Capitalism

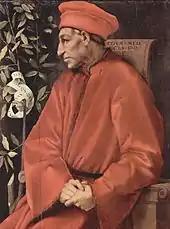
Cosimo de' Medici (pictured in a 16th-century portrait by Pontormo) built an international financial empire and was one of the first Medici bankers.

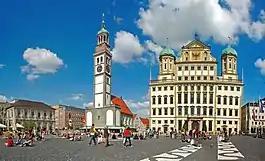
Augsburg, the centre of early capitalism

Capitalism, in its modern form, can be traced to the emergence of agrarian capitalism and mercantilism in the early Renaissance, in city-states like Florence. Capital has existed incipiently on a small scale for centuries in the form of merchant, renting and lending activities and occasionally as small-scale industry with some wage labor. Simple commodity exchange and consequently simple commodity production, which is the initial basis for the growth of capital from trade, have a very long history. During the Islamic Golden Age, Arabs promulgated capitalist economic policies such as free trade and banking. Their use of Indo-Arabic numerals facilitated bookkeeping. These innovations migrated to Europe through trade partners in cities such as Venice and Pisa. Italian mathematicians traveled the Mediterranean talking to Arab traders and returned to popularize the use of Indo-Arabic numerals in Europe.